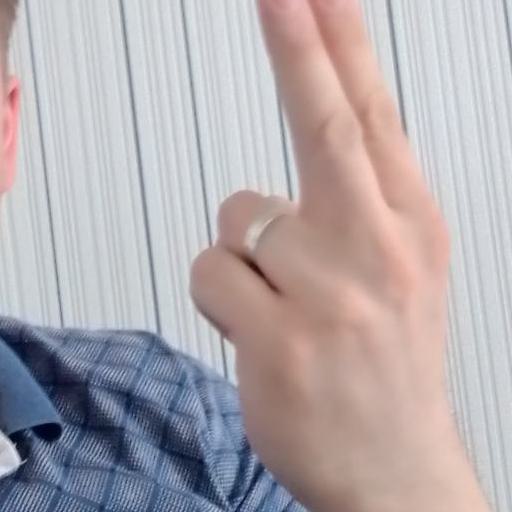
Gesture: two_up_inverted